Bob Durgin

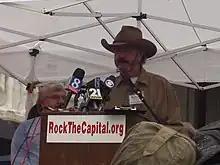
Durgin speaking at a PACleanSweep protest against the General Assembly payraise

Robert Austin Durgin (January 20, 1943 – December 24, 2018) was an American radio personality, prominent in Pennsylvania.